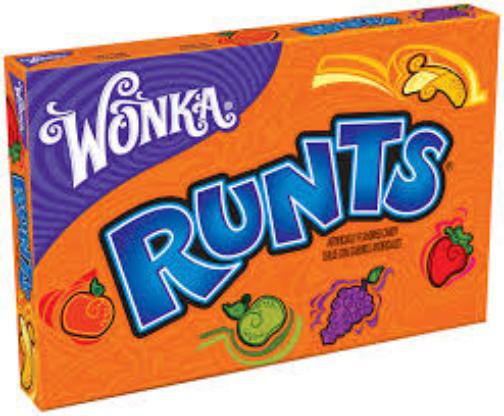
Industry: Food